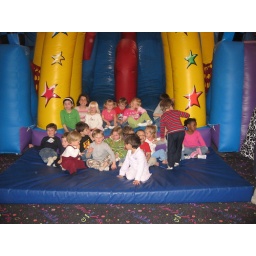
The Kids at Cole's Birthday party. Alexis is in the top middle in a pink shirt